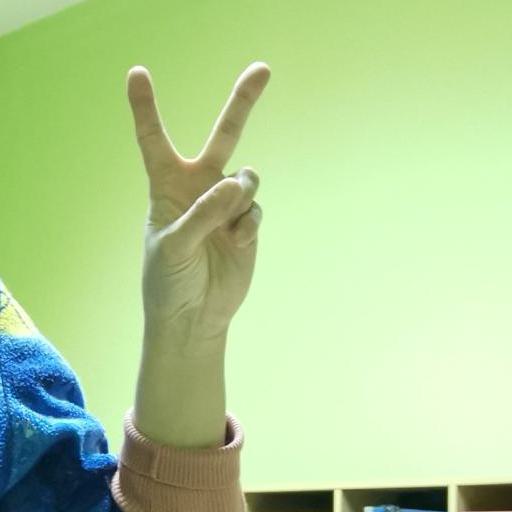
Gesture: peace